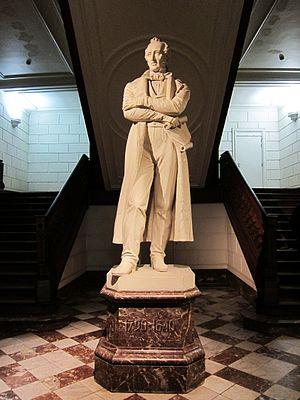
Statue de John Cockerill dans le Château Cockerill à Seraing.
John Cockerill, est un industriel belgo - britannique, émigré en 1797 vers le territoire de l'actuelle Belgique avec son père William Cockerill. Ce dernier joua un rôle déterminant dans la mécanisation de l'industrie lainière textile européenne, qui était en retard par rapport à la même industrie en Angleterre. John Cockerill fonda la société Cockerill, à l'origine d'un groupe sidérurgique européen, Cockerill-Sambre, qui fait désormais partie du groupe ArcelorMittal.
Le château de Seraing, également appelé Palais d'été des princes-évêques ou Château Cockerill est un château situé sur les rives de la Meuse dans la ville belge de Seraing. Le bâtiment était jusqu'au XVIIIᵉ siècle la résidence des princes-évêques de Liège, près de la capitale de la Principauté Liège. Après la sécularisation de la Principauté, le château est devenu le siège du producteur sidérurgique John Cockerill.
Seraing ou Seraing-sur-Meuse est une ville francophone de Belgique située en Région wallonne dans la province de Liège. Il s'agit du lieu de l'ancienne résidence d'été des princes-évêques de Liège avant de devenir une ville industrielle au XIXᵉ siècle.